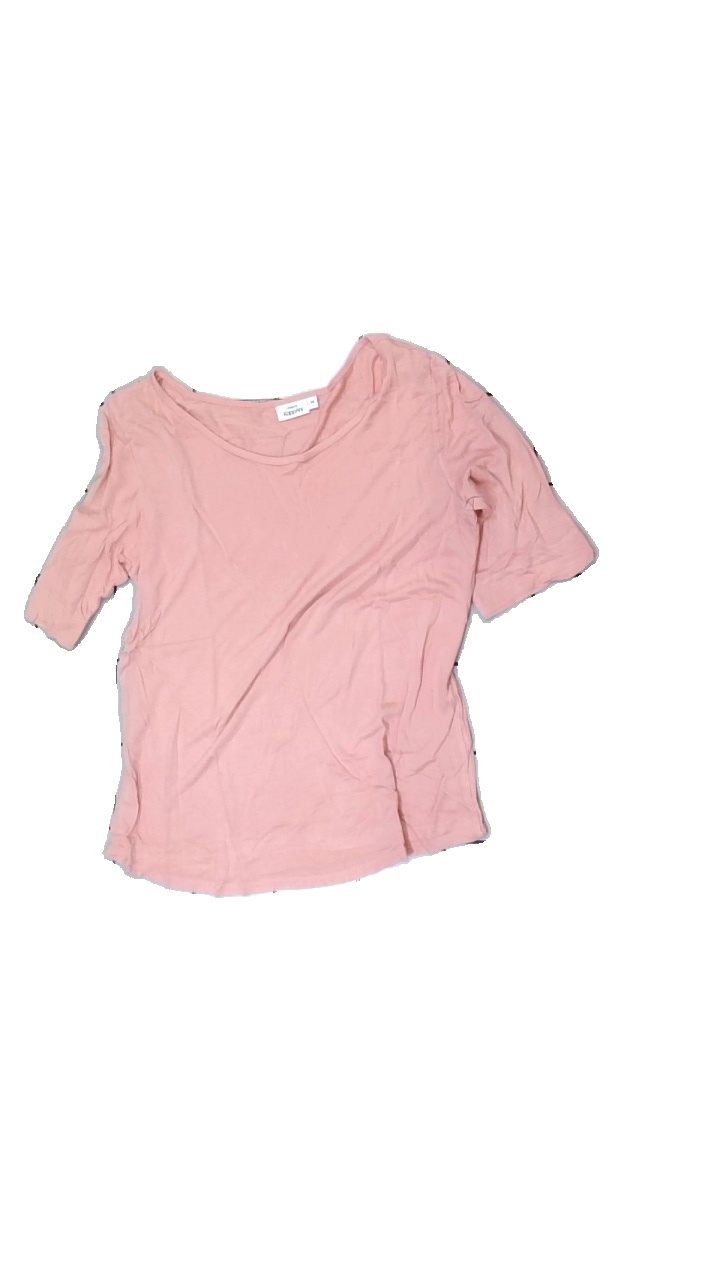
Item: T-shirt (Ladies)
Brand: Kappahl
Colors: Pink
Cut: Regular, C-collar
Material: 100% viscose
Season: All
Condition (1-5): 3
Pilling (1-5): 4
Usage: Reuse
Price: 50-100